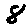
Label: 8